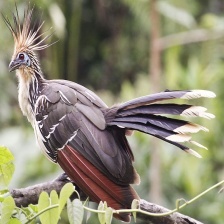
Species: HOATZIN
Scientific name: OPHISTHOCOMUS HOAZIN